William Maitland of Lethington

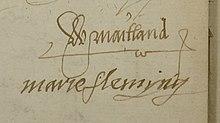
Signatures of Mary Fleming and William Maitland, National Records of Scotland

By Elizabeth's orders, Sir William Drury saw himself obliged to surrender his prisoners to Regent Morton, and the gallant Kirkcaldy and his brother were executed at the Market Cross in Edinburgh. Maitland of Lethington, already ill, was moved to a cell in the newly completed Leith Tolbooth, for his own protection, where the following month he either died "in the Roman fashion" by taking his own life, through poison on 9 July 1573, rather than face the humiliation of public execution. His body apparently lay unmoved for a considerable time, and was partially consumed by rats.